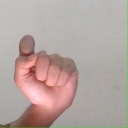
अक्षर: घ